Leibniz Centre for Agricultural Landscape Research

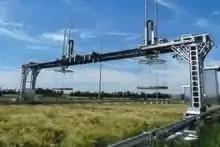
ZALF experimental site at Dedelow with gantry crane for gas flux measurement

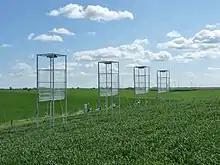
ZALF experimental site at Dedelow with gas measurement chambers

Since 2009, the temporarily affiliated German Entomological Institute belongs to the research network of the Senckenberg Research Institute.